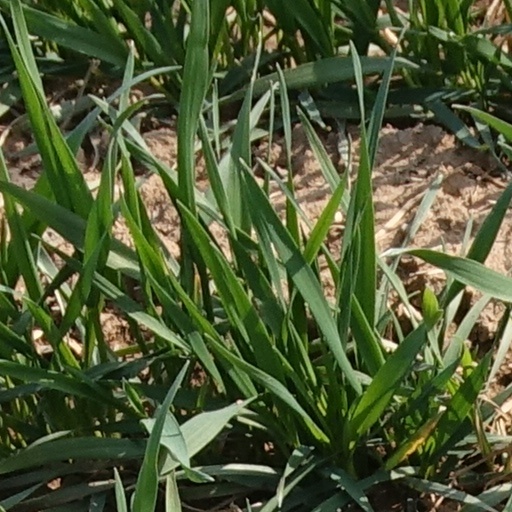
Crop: wheat